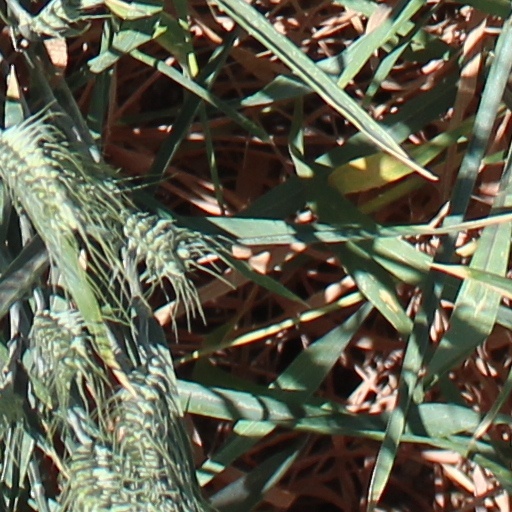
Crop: wheat